Criticism of Starbucks

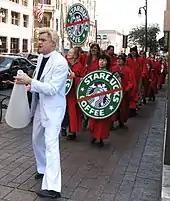
The Reverend Billy leading an anti-Starbucks protest in Austin, Texas, in 2007

Despite having no stores in Israel since 2003, there have been calls for boycott of Starbucks stores and products because it has been claimed that Starbucks sends part of its profits to the Israeli military, but such allegations are based on a hoax letter attributed to the President, Chairman, and CEO of Starbucks Howard Schultz, who is Jewish and supports close ties between the United States and Israel. He is a recipient of several Israeli awards including "The Israel 50th Anniversary Tribute Award" for "playing a key role in promoting a close alliance between the United States and Israel".